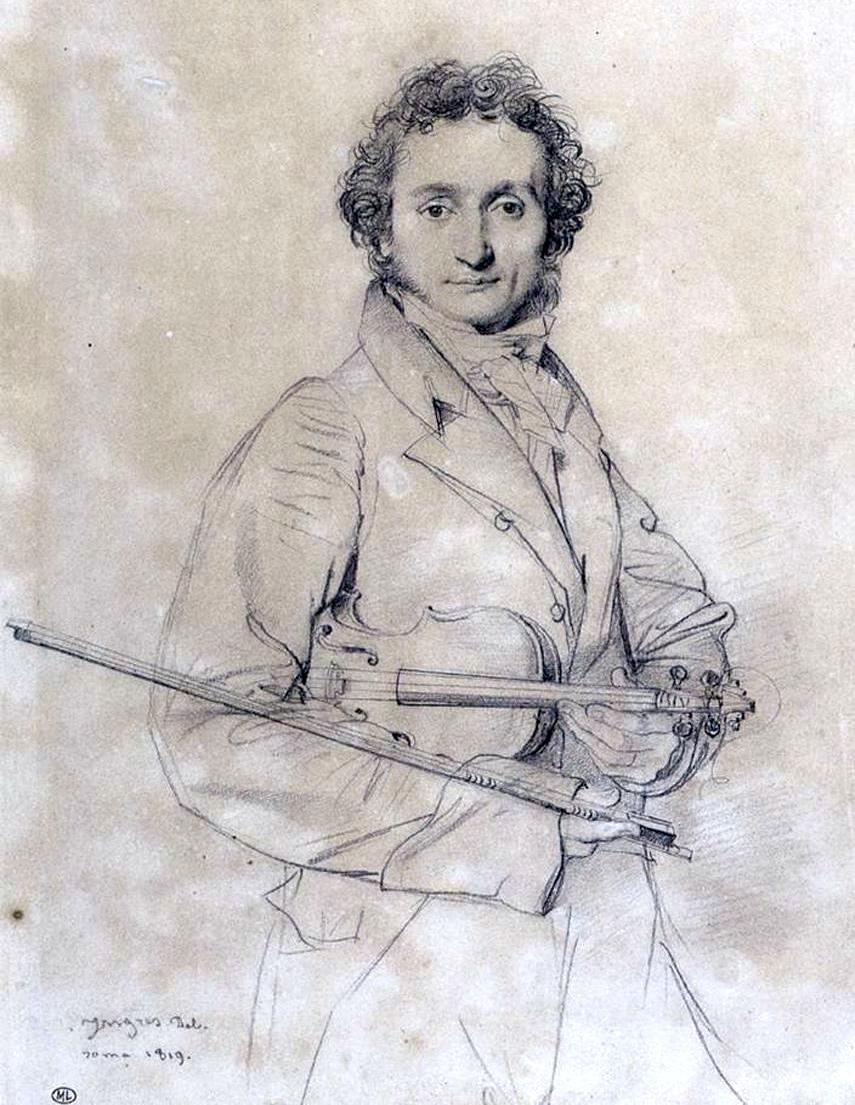
นิกโกเลาะ ปากานีนี

|name = นิกโกเลาะ ปากานีนี
|image = NiccoloPaganini.jpeg
|birth_place = เจโนวา อิตาลี
|death_place = นิส แคว้นซาร์เดญญา|ซาร์เดญญา (ปัจจุบันอยู่ในฝรั่งเศส)
|occupation = คีตกวี นักไวโอลิน
|years_active =ค.ศ. 1793-1840
นิกโกเลาะ ปากานีนี (; 27 สิงหาคม ค.ศ. 1782 - 27 พฤษภาคม ค.ศ. 1840) เป็นนักไวโอลิน วิโอลา กีตาร์ในยุคโรแมนติกชาวอิตาลีที่มีชื่อเสียง ได้รับการยอมรับถึงฝีมือการเล่นว่าเป็นที่หนึ่งในยุคนั้น ทั้งยังได้พัฒนาเทคนิคการสีไวโอลินแบบใหม่ เขายังมีผลงานประพันธ์โซนาตา คอนแชร์โต และคาปรีซสำหรับการเดี่ยวไวโอลินจำนวนหลายชิ้น ที่มีชื่อเสียงที่สุด คือ คาปรีซหมายเลข 24 (ปากานินี)|Caprice No. 24 นอกจากนี้ปากานีนียังเป็นแรงบันดาลใจให้กับคีตกวีสำคัญในยุคต่อมา เช่น โยฮันเนิส บรามส์ และ เซียร์เกย์ รัคมานีนอฟ
ปากานีนีหัดเล่นดนตรีตั้งแต่อายุ 5 ปี โดยเล่นแมนโดลินของบิดา เริ่มเล่นไวโอลินเมื่ออายุ 7 ปี และเริ่มแสดงพรสวรรค์ออกมาจนได้รับทุนการศึกษาด้านดนตรี เมื่อโตขึ้นได้ย้ายไปเรียนไวโอลินที่ปาร์มา ก่อนจะย้ายไปฟลอเรนซ์ โดยมีชื่อเสียงในระดับท้องถิ่น
ปากานีนีเริ่มมีชื่อเสียงในวงกว้างจากการเล่นคอนเสิร์ตที่โรงอุปรากรลา สกาลา เมืองมิลาน ในปี ค.ศ. 1813 ต่อมาได้เดินทางไปเล่นในต่างเมือง เช่นที่ เวียนนา ในปี ค.ศ. 1828 ลอนดอน ในปี ค.ศ. 1831 และปารีส ในปี ค.ศ. 1831 และ 1833
ช่วงบั้นปลายชีวิต ปากานีนีป่วยด้วยโรคจากพิษของสารปรอทที่ใช้ในการรักษาโรคซิฟิลิส จนต้องเลิกเล่นดนตรีในปี ค.ศ. 1834 และเสียชีวิตด้วยโรคมะเร็งคอหอยในปี ค.ศ. 1840
นิกโกเลาะ ปากานีนี มีเครื่องดนตรีที่ใช้ประจำตัวอยู่หลายชิ้น ทั้งที่ผลิตโดยอันโตนีโอ อามาตี นิกโกลา อามาตี อันโตนีโอ สตราดีวารี‎ แต่ชิ้นที่สำคัญที่สุด คือไวโอลินที่ผลิตโดย จูเซปเป กวาเนรี ที่มีชื่อว่า "Il Cannone Guarnerius" (ปืนใหญ่ ผลิตในปี ค.ศ. 1743) ปากานีนีได้รับไวโอลินคันนี้เป็นของขวัญจากเพื่อน หลังจากสูญเสียไวโอลินคันเดิมไปจากการพนัน และใช้ไวโอลินคันนี้ในการเล่นมาตั้งแต่ปี ค.ศ. 1803 ตลอดมาจนกระทั่งเสียชีวิต ปากานีนีได้อุทิศไวโอลิน Il Cannonne ให้เป็นสมบัติของเมืองเจนัว ปัจจุบันจัดแสดงอยู่ที่ศาลากลางเมืองเจนัวพร้อมกับไวโอลินคันจำลอง และได้รับการขึ้นทะเบียนเป็นสมบัติแห่งชาติของอิตาลี
== อ้างอิง ==
== แหล่งข้อมูลอื่น ==
* Niccolo Paganini
หมวดหมู่:คีตกวีชาวอิตาลี
หมวดหมู่:นักดนตรีชาวอิตาลี
หมวดหมู่:นักดนตรีคลาสสิก
หมวดหมู่:นักไวโอลิน
หมวดหมู่:บุคคลจากเจโนวา
หมวดหมู่:เสียชีวิตจากมะเร็ง